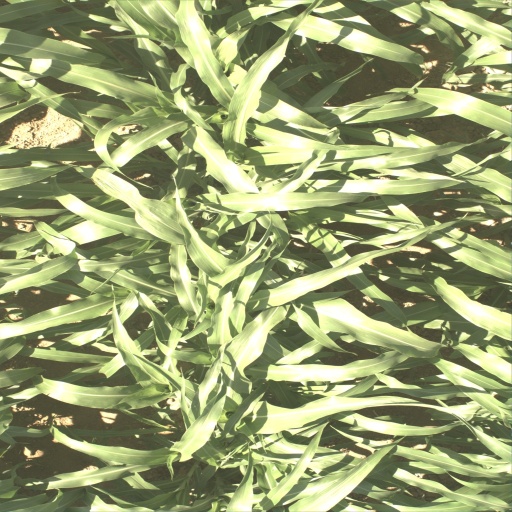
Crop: sorghum